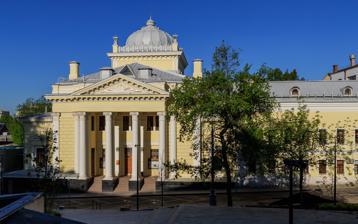
Building: Moscow Choral Synagogue
Country: Russia
Year built: 1906
Orthodox synagogue in Moscow, Russia For similarly named synagogues, see Choral Synagogue . Moscow Choral Synagogue Russian : Mocковская хopaльнaя синaгoга The synagogue in 2017 Religion Affiliation Orthodox Judaism Ecclesiastical or organisational status Synagogue Leadership Chief Rabbi Adolf Shayevich Year consecrated 1906 Status Active Location Location 10 Bolshoy Spasogolinischevsky Lane, Moscow Country Russia Location of the synagogue in Moscow Geographic coordinates 55°45′20″N 37°38′7″E / 55.75556°N 37.63528°E / 55.75556; 37.63528 Architecture Architect(s) Semeon Eibuschitz Roman Klein Type Synagogue architecture Style Eclectism Groundbreaking 1887 Completed 1906 Website jewishcom .ru The Moscow Choral Synagogue ( Russian : Московская Хopaльнaя Cинaгoга , Moskovskaya Khoralnaya Sinagoga ; Hebrew : בית כנסת הכוראלי של מוסקבה ) is an Orthodox Jewish congregation and synagogue , located at 10 Bolshoy Spasogolinischevsky Lane, in the central Basmanny District of Moscow , Russia . It is the main synagogue in Russia and it is located close to Kitai-Gorod Metro station . Chief Rabbi Adolf Shayevich is its spiritual head. History Synagogue's interior The synagogue is located close to the former Jewish settlement in Zaryadye . Moscow city authorities had officially banned synagogue construction inside Kitai-gorod , and thus the synagogue was built one block east from its walls. In 1881, the community hired architect Semeon Eibuschitz , an Austrian citizen working in Moscow. However, his 1881 draft plan was not approved by authorities. The second draft, also by Eibuschitz, was approved in July, 1886, and construction began on May 28, 1887. In 1888, the city intervened again and required the builders to remove the completed dome and the exterior image of the scrolls of Moses. Construction dragged on for five years, until the authorities once again banned it in 1892, giving two choices: sell the unfinished building or convert it into a charity. During the Russian Revolution of 1905 , the Czarist government was forced to lift all bans on worship, so Jews, Old Believers , and other minority faith groups were free to build their places of worship anywhere. Eibuschitz had died in 1898, and so the community hired architect Roman Klein to finish the construction. The synagogue opened in 1906 . It operated throughout the Soviet period, although authorities annexed some parts of the original building for secular purposes in 1923 and 1960. Israeli ambassador to the Soviet Union Golda Meir surrounded by crowd of 50,000 Jews near the Synagogue on the first day of Rosh Hashanah in 1948. In October, 1948, Golda Meir , the first representative from Israel to the Soviet Union , paid an unauthorized visit to the synagogue to attend Rosh Hashana and Yom Kippur services, enraging the Soviet government. When the final illness of Joseph Stalin was announced in March 1953, the chief rabbi held a special service and called for fasting and prayer that the dictator might recover. The synagogue has been recently restored. Since 1990, it has been known for the Turetsky Choir Art Group . Rabbis Dome of the synagogue The chief Moscow rabbi up to 1938, Shmarya Yehuda Leib Medalia , born in Lithuania in 1872, started his rabbinical service in Tula , then a small provincial town about 100 miles from Moscow, and later moved to serve a much larger and more vibrant Jewish community in the Belarusian city of Vitebsk . By the time of revolution of 1917, the rabbi had six sons and five daughters. In the 1920s, he was invited to take over the Moscow Choral Synagogue, and the family moved to the Soviet capital. He had become a follower of the Chabad-Lubavitch Rebbe, Rabbi Yosef Yitzchak Schneersohn , who was exiled by the Soviets and at the time lived in Poland. To be an active religious leader, especially a Jewish one, under the Communists was an uneasy task, and the Moscow Rabbi was permanently harassed by the authorities, chased from a Moscow apartment and forced to settle outside the city limits. Captain of the State Security Aronov wrote, in a report of Dec. 28, 1937, that Rabbi Medalie maintained “illegal” relations with Rabbi Schneerson. Captain Aronov requested a prosecutor’s sanction for search and arrest. The rabbi was arrested on January 4, 1938. A short closed session of the Military Board of the Supreme Court of the USSR met on April 26, 1938, without calling prosecutors, defence attorneys and witnesses, and sentenced the rabbi to immediate execution by firing. The rabbi was shot the same day. On December 7, 1957, the sentence was vacated "due to the absence of a crime." Yehuda Leib Levin, ? - 1971. Yakov Fishman , 1972-1983. Adolf Shayevich , since 1983. See also Judaism portal Russia portal History of the Jews in Moscow List of synagogues in Russia References